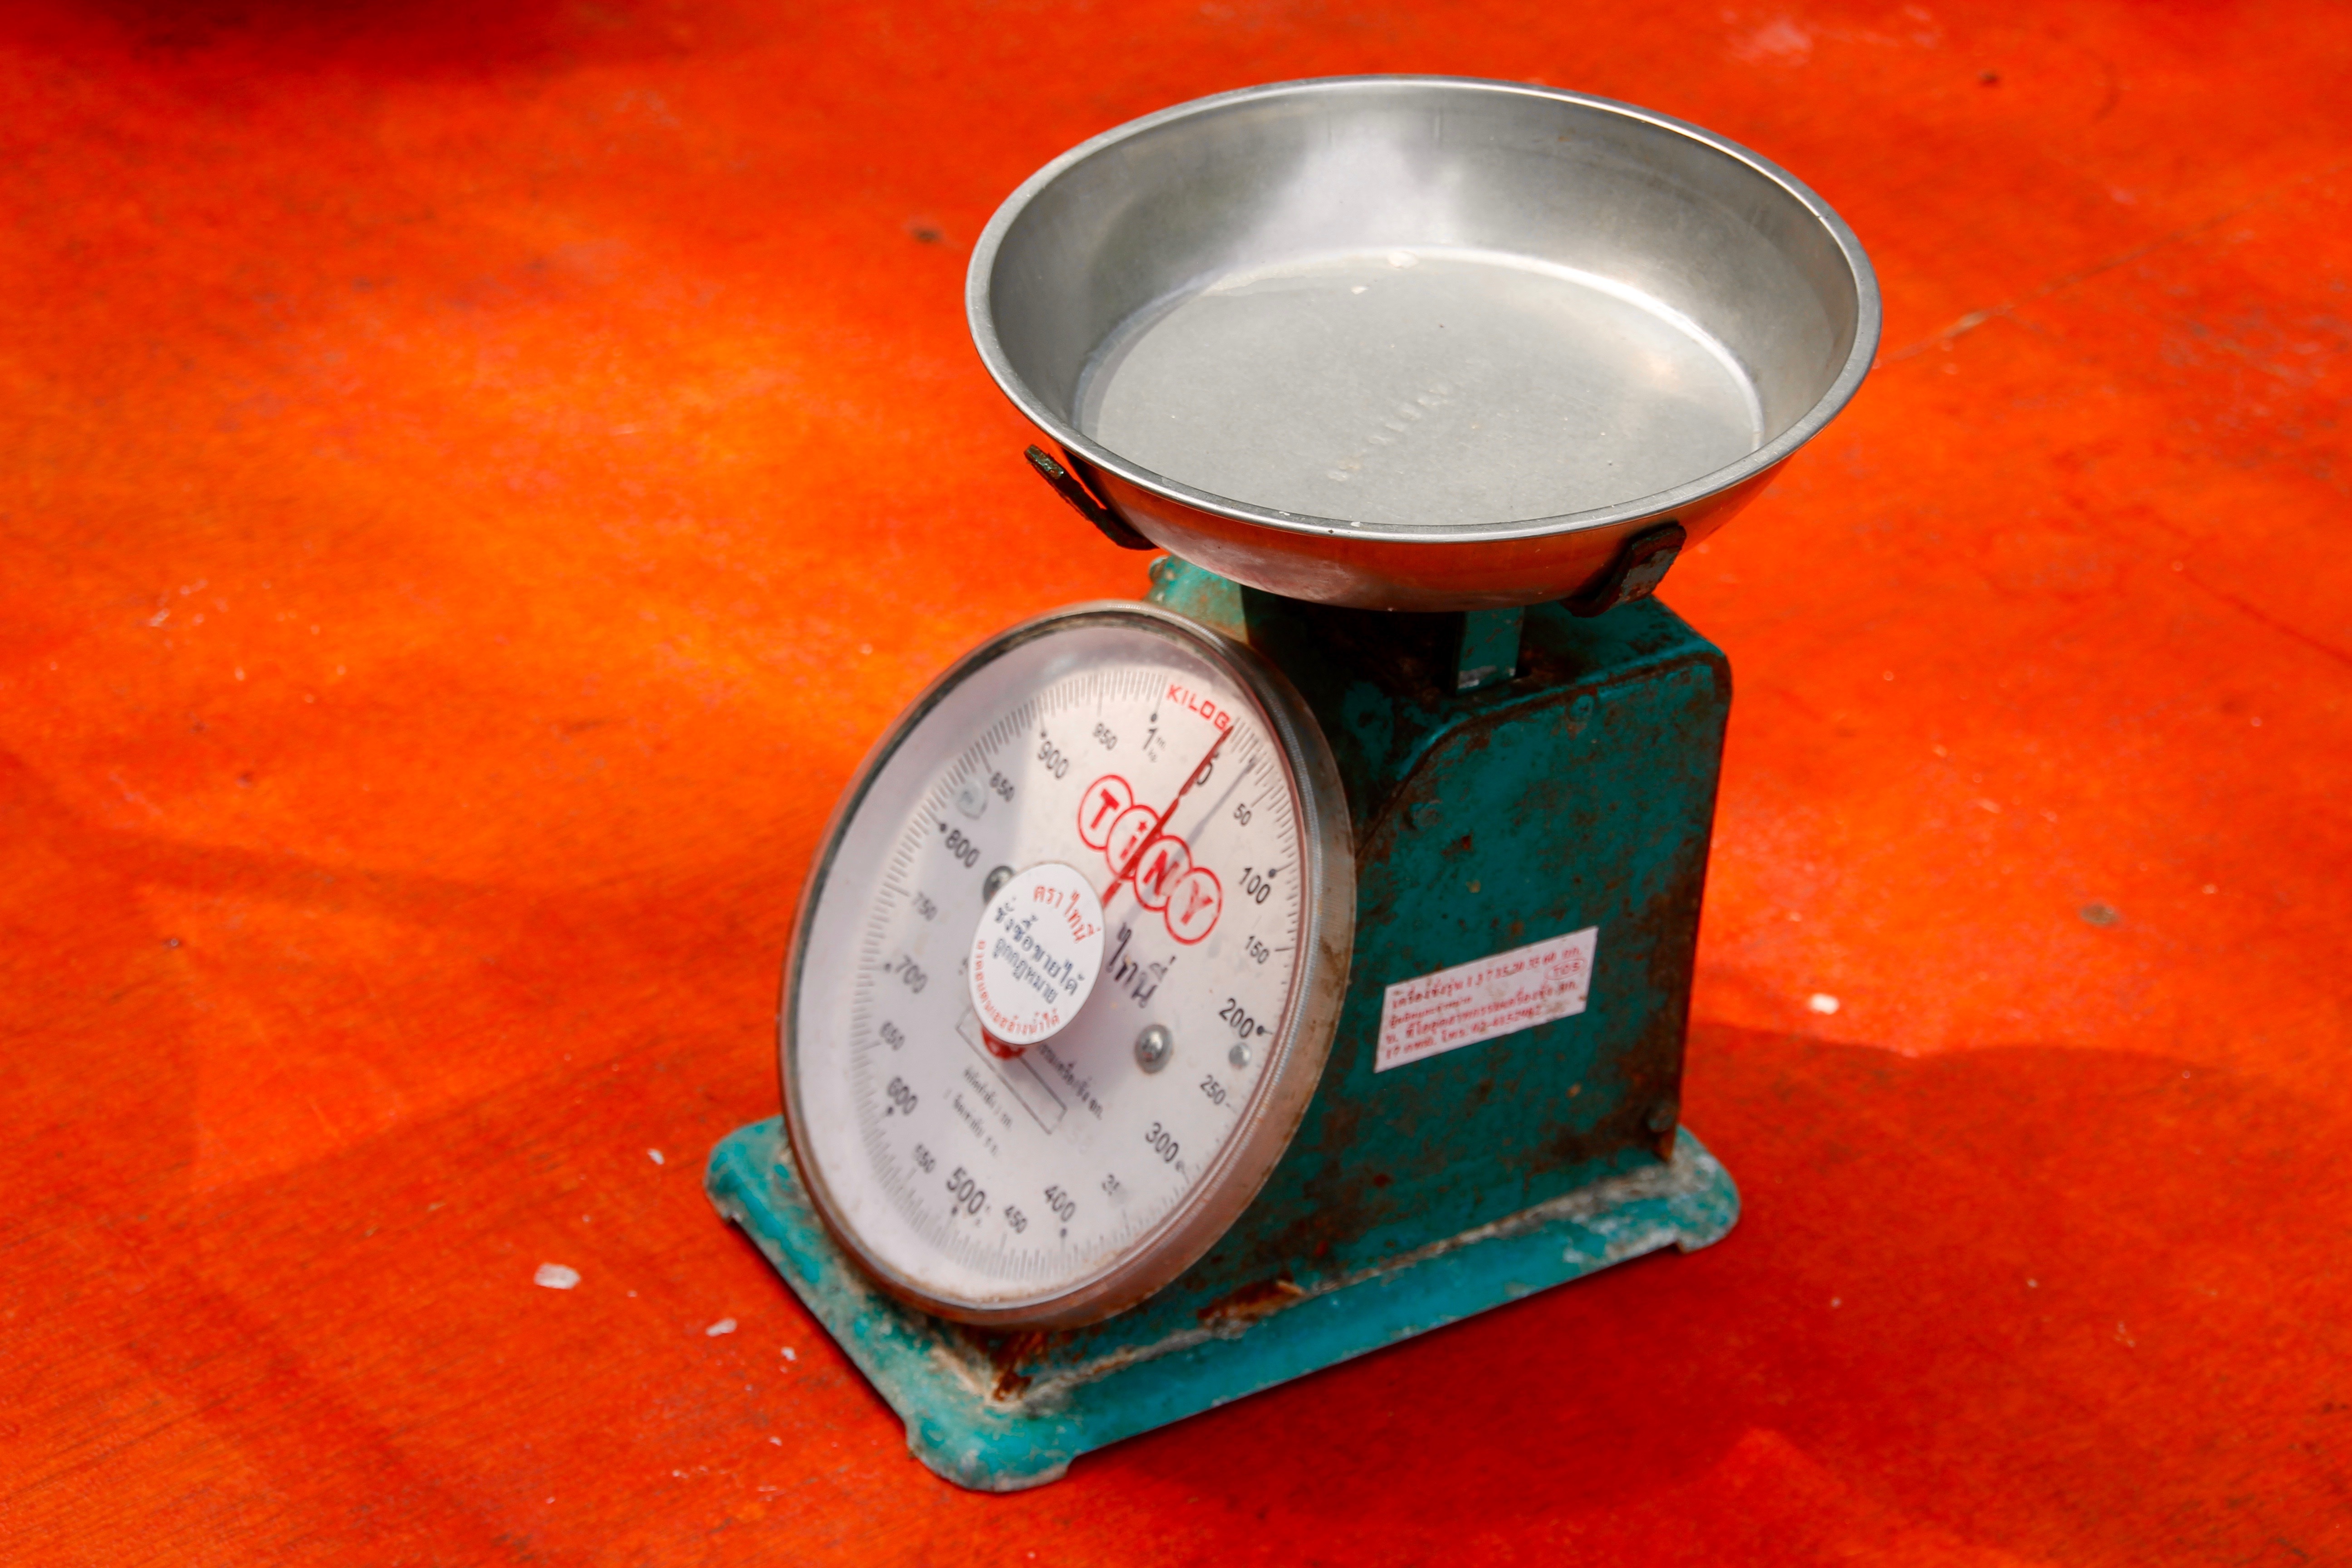
old, metal, kitchen, measure, gauge, weigh, weight, pan, cook, market stall, horizontal, old scale, weigh out, kitchen scale, weight control, measuring instrument, weighing scale